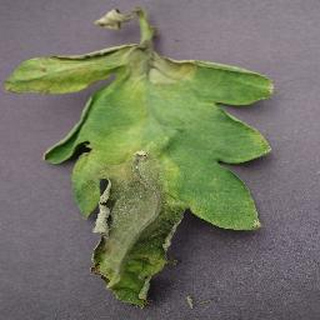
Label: tomato_late_blight